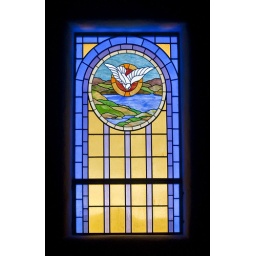
Stained glass window in the church on Puig de Missa, Santa Eulalia, Ibiza.